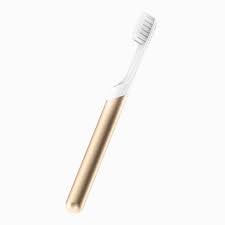
Label: trash